Robertson Panel

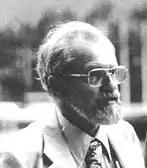
Robertson Panel consultant J. Allen Hynek

In 1958, the National Investigations Committee on Aerial Phenomena (NICAP), a civilian UFO research group, requested that the Air Force release the panel's report. The Air Force released three summary paragraphs and the names of the panel's members. In 1966 a nearly full-length version of the report was printed in the science column of the Saturday Review.